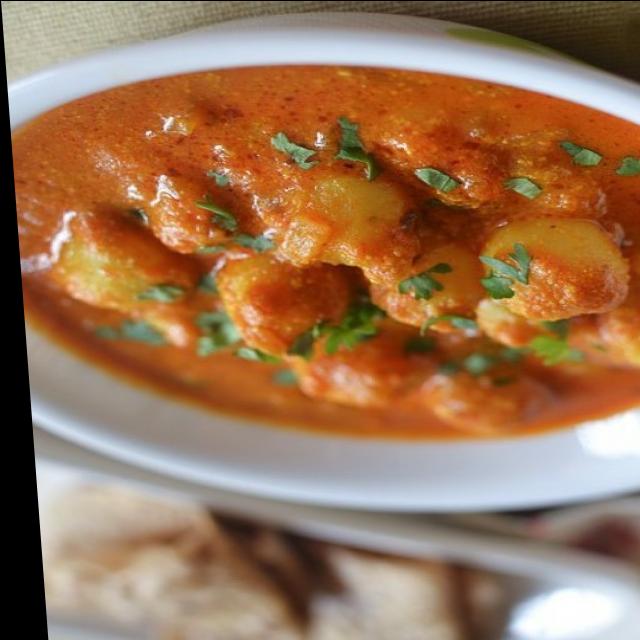
Dish: dum_aloo